Ayub Thakur

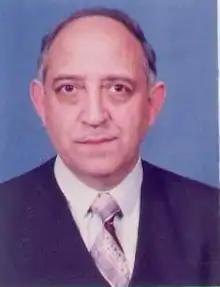

Muhammad Ayyub Thakur (1948 – 10 March 2004) was a political activist and founder of London-based World Kashmir Freedom Movement (WKFM). He also founded a charity organization called 'Mercy Universal'. In 2011, according to a report by The Telegraph, It was a front group for Pakistan's Inter-Services Intelligence (ISI). After investigatation by the British Charity Commission, Scotland Yard and the FBI, it was stated that his organization had direct contacts with Hizbul Mujahideen, an EU-Sanctioned insurgent organization.